Zhangjiang High Technology Park station

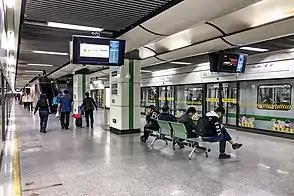
Station platform

Zhangjiang High Technology Park is a station on Line 2 of the Shanghai Metro. This station had been the line's eastern terminus from 27 December 2000, after an eastward extension from to Zhangjiang High Technology Park opened, until 24 February 2010, when the line was extended further eastward to . From 14 to 23 February 2010, this station was shut down, and Line 2 service terminated at Longyang Road, to allow for reconstruction work; the new underground Zhangjiang Hi-Tech Park station was built on the northeast side of the old, elevated station. This conversion allowed for greater compatibility with the 24 February 2010 opening of and stations, which are both underground.